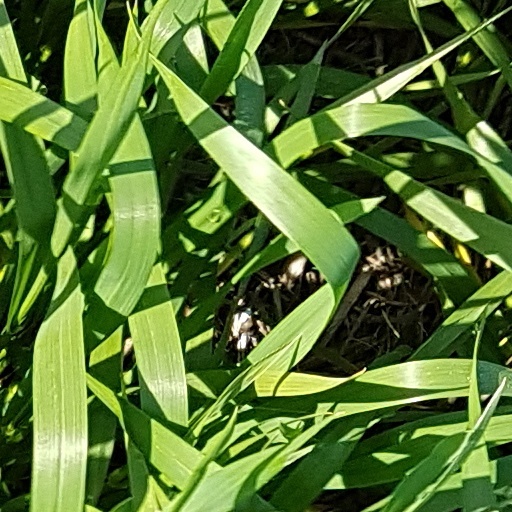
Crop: wheat